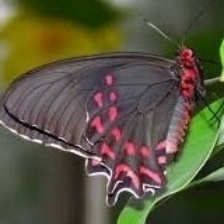
Species: GREEN CELLED CATTLEHEART